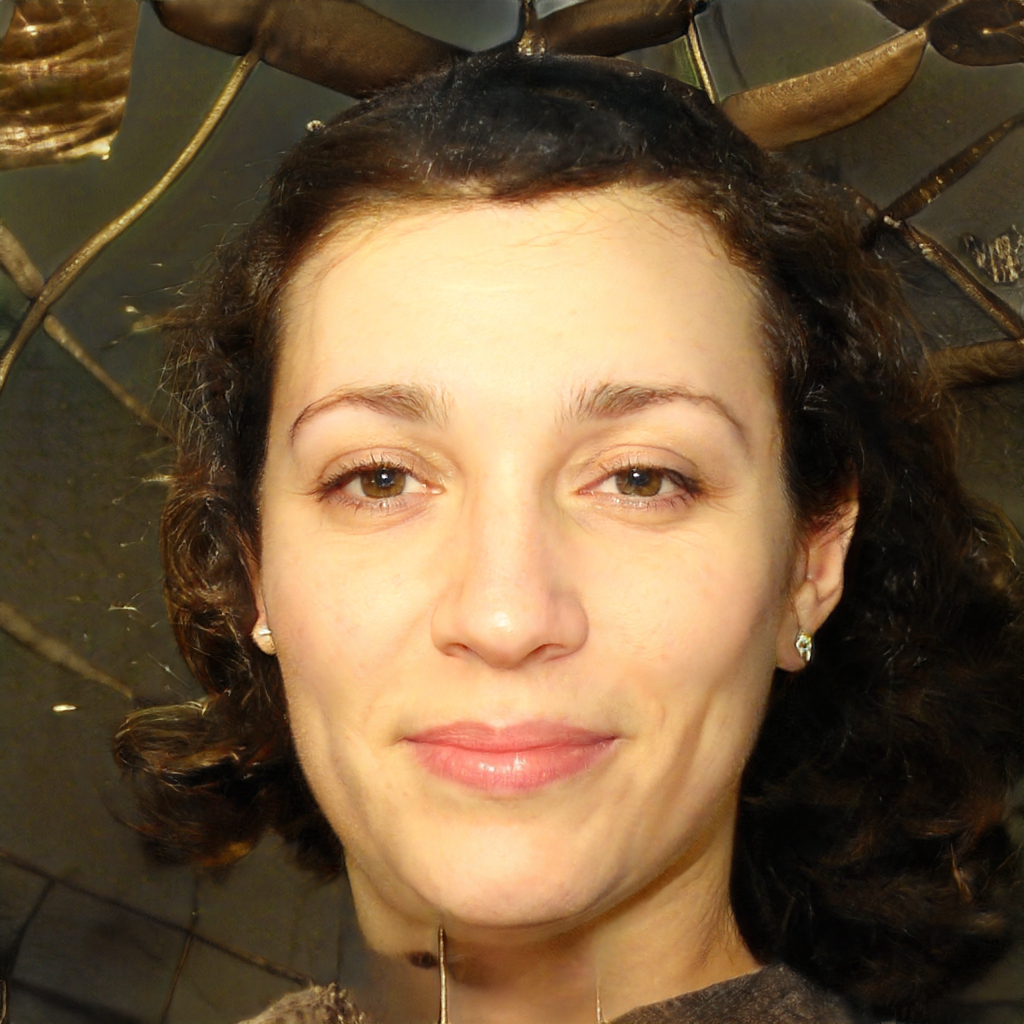
Portrait style: Real Portrait